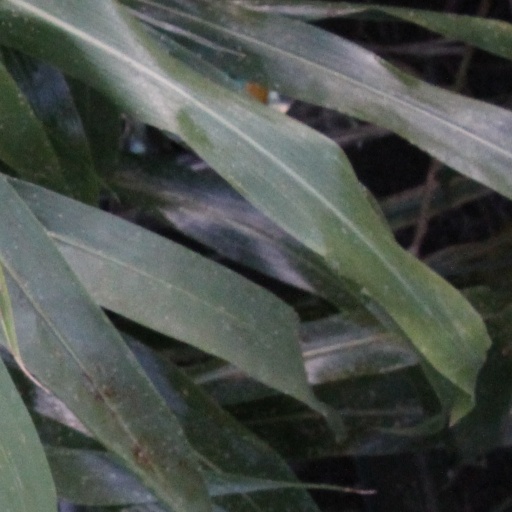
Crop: sorghum